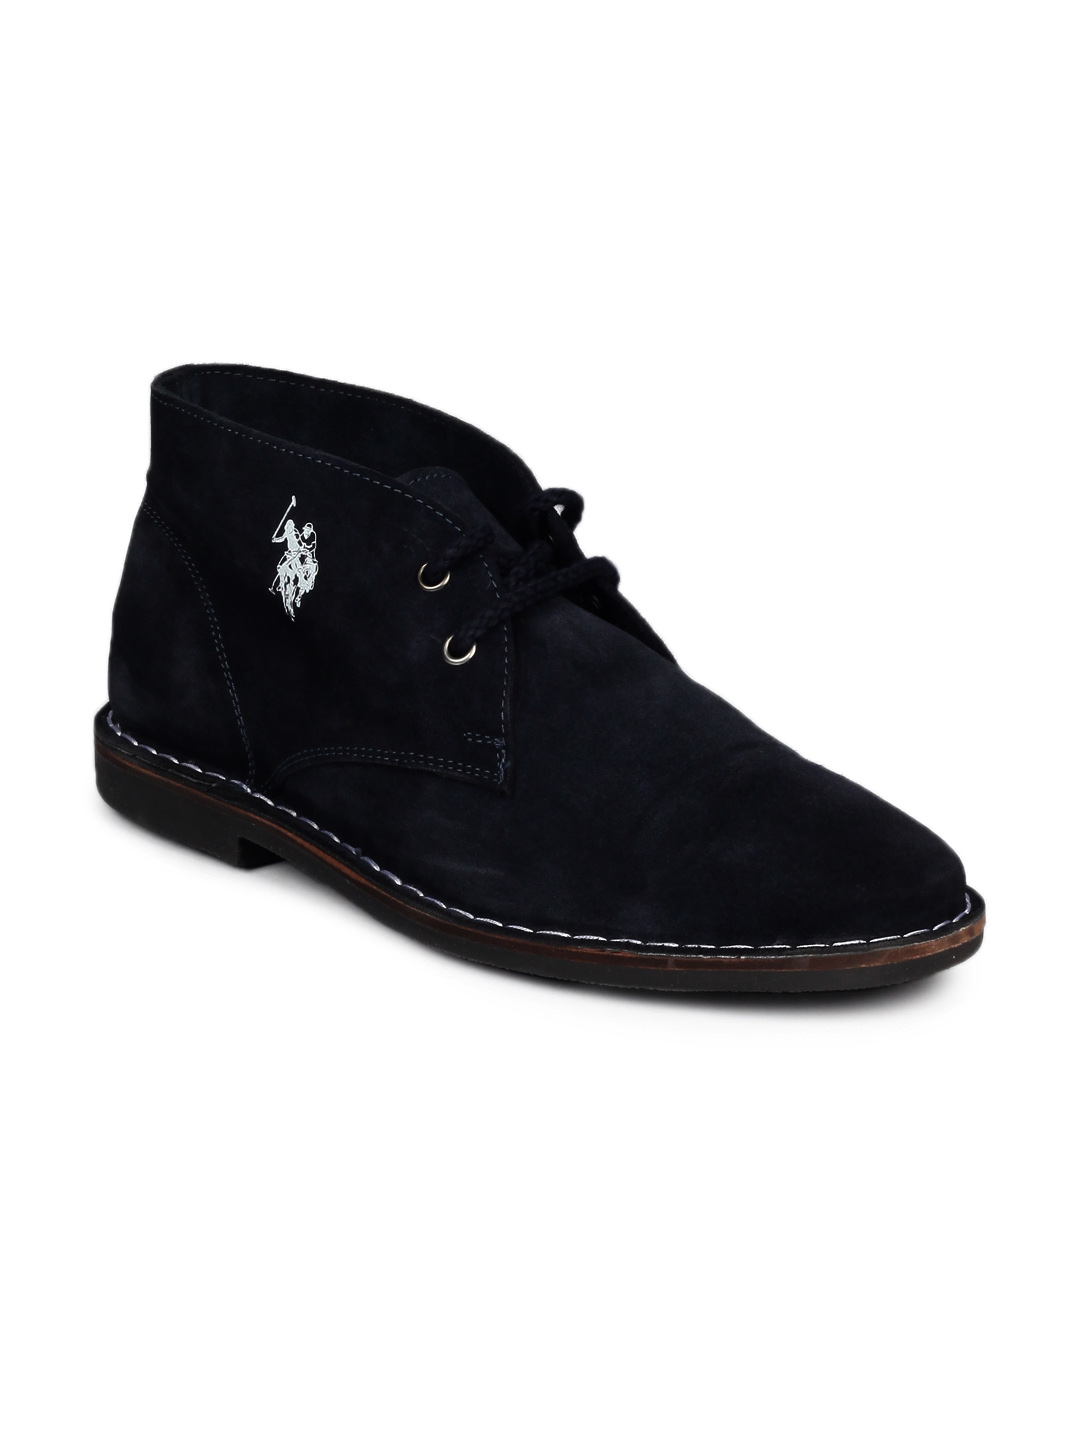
U.S. Polo Assn. Men Navy Blue Shoes
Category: Footwear / Shoes / Casual Shoes
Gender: Men
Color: Navy Blue
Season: Spring 2013
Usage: Casual